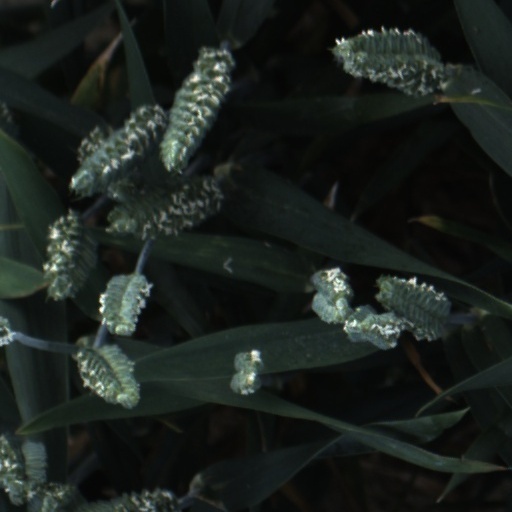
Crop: wheat